Oshae Brissett

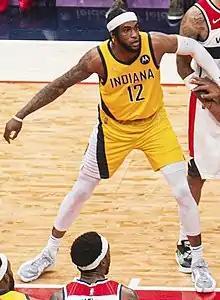
Brissett with the Indiana Pacers in 2022

Oshae Jahve Brissett (born June 20, 1998) is a Canadian professional basketball player for Maccabi Tel Aviv of the Ligat HaAl and the EuroLeague. He played college basketball in Division I for the Syracuse Orange for two years before signing with the Toronto Raptors as an undrafted free agent in 2019 and the Indiana Pacers in 2021. Brissett joined the Boston Celtics in 2023, where he won his first NBA championship in 2024. Brissett joined Israeli league and Euroleague Maccabi Tel Aviv in 2025.